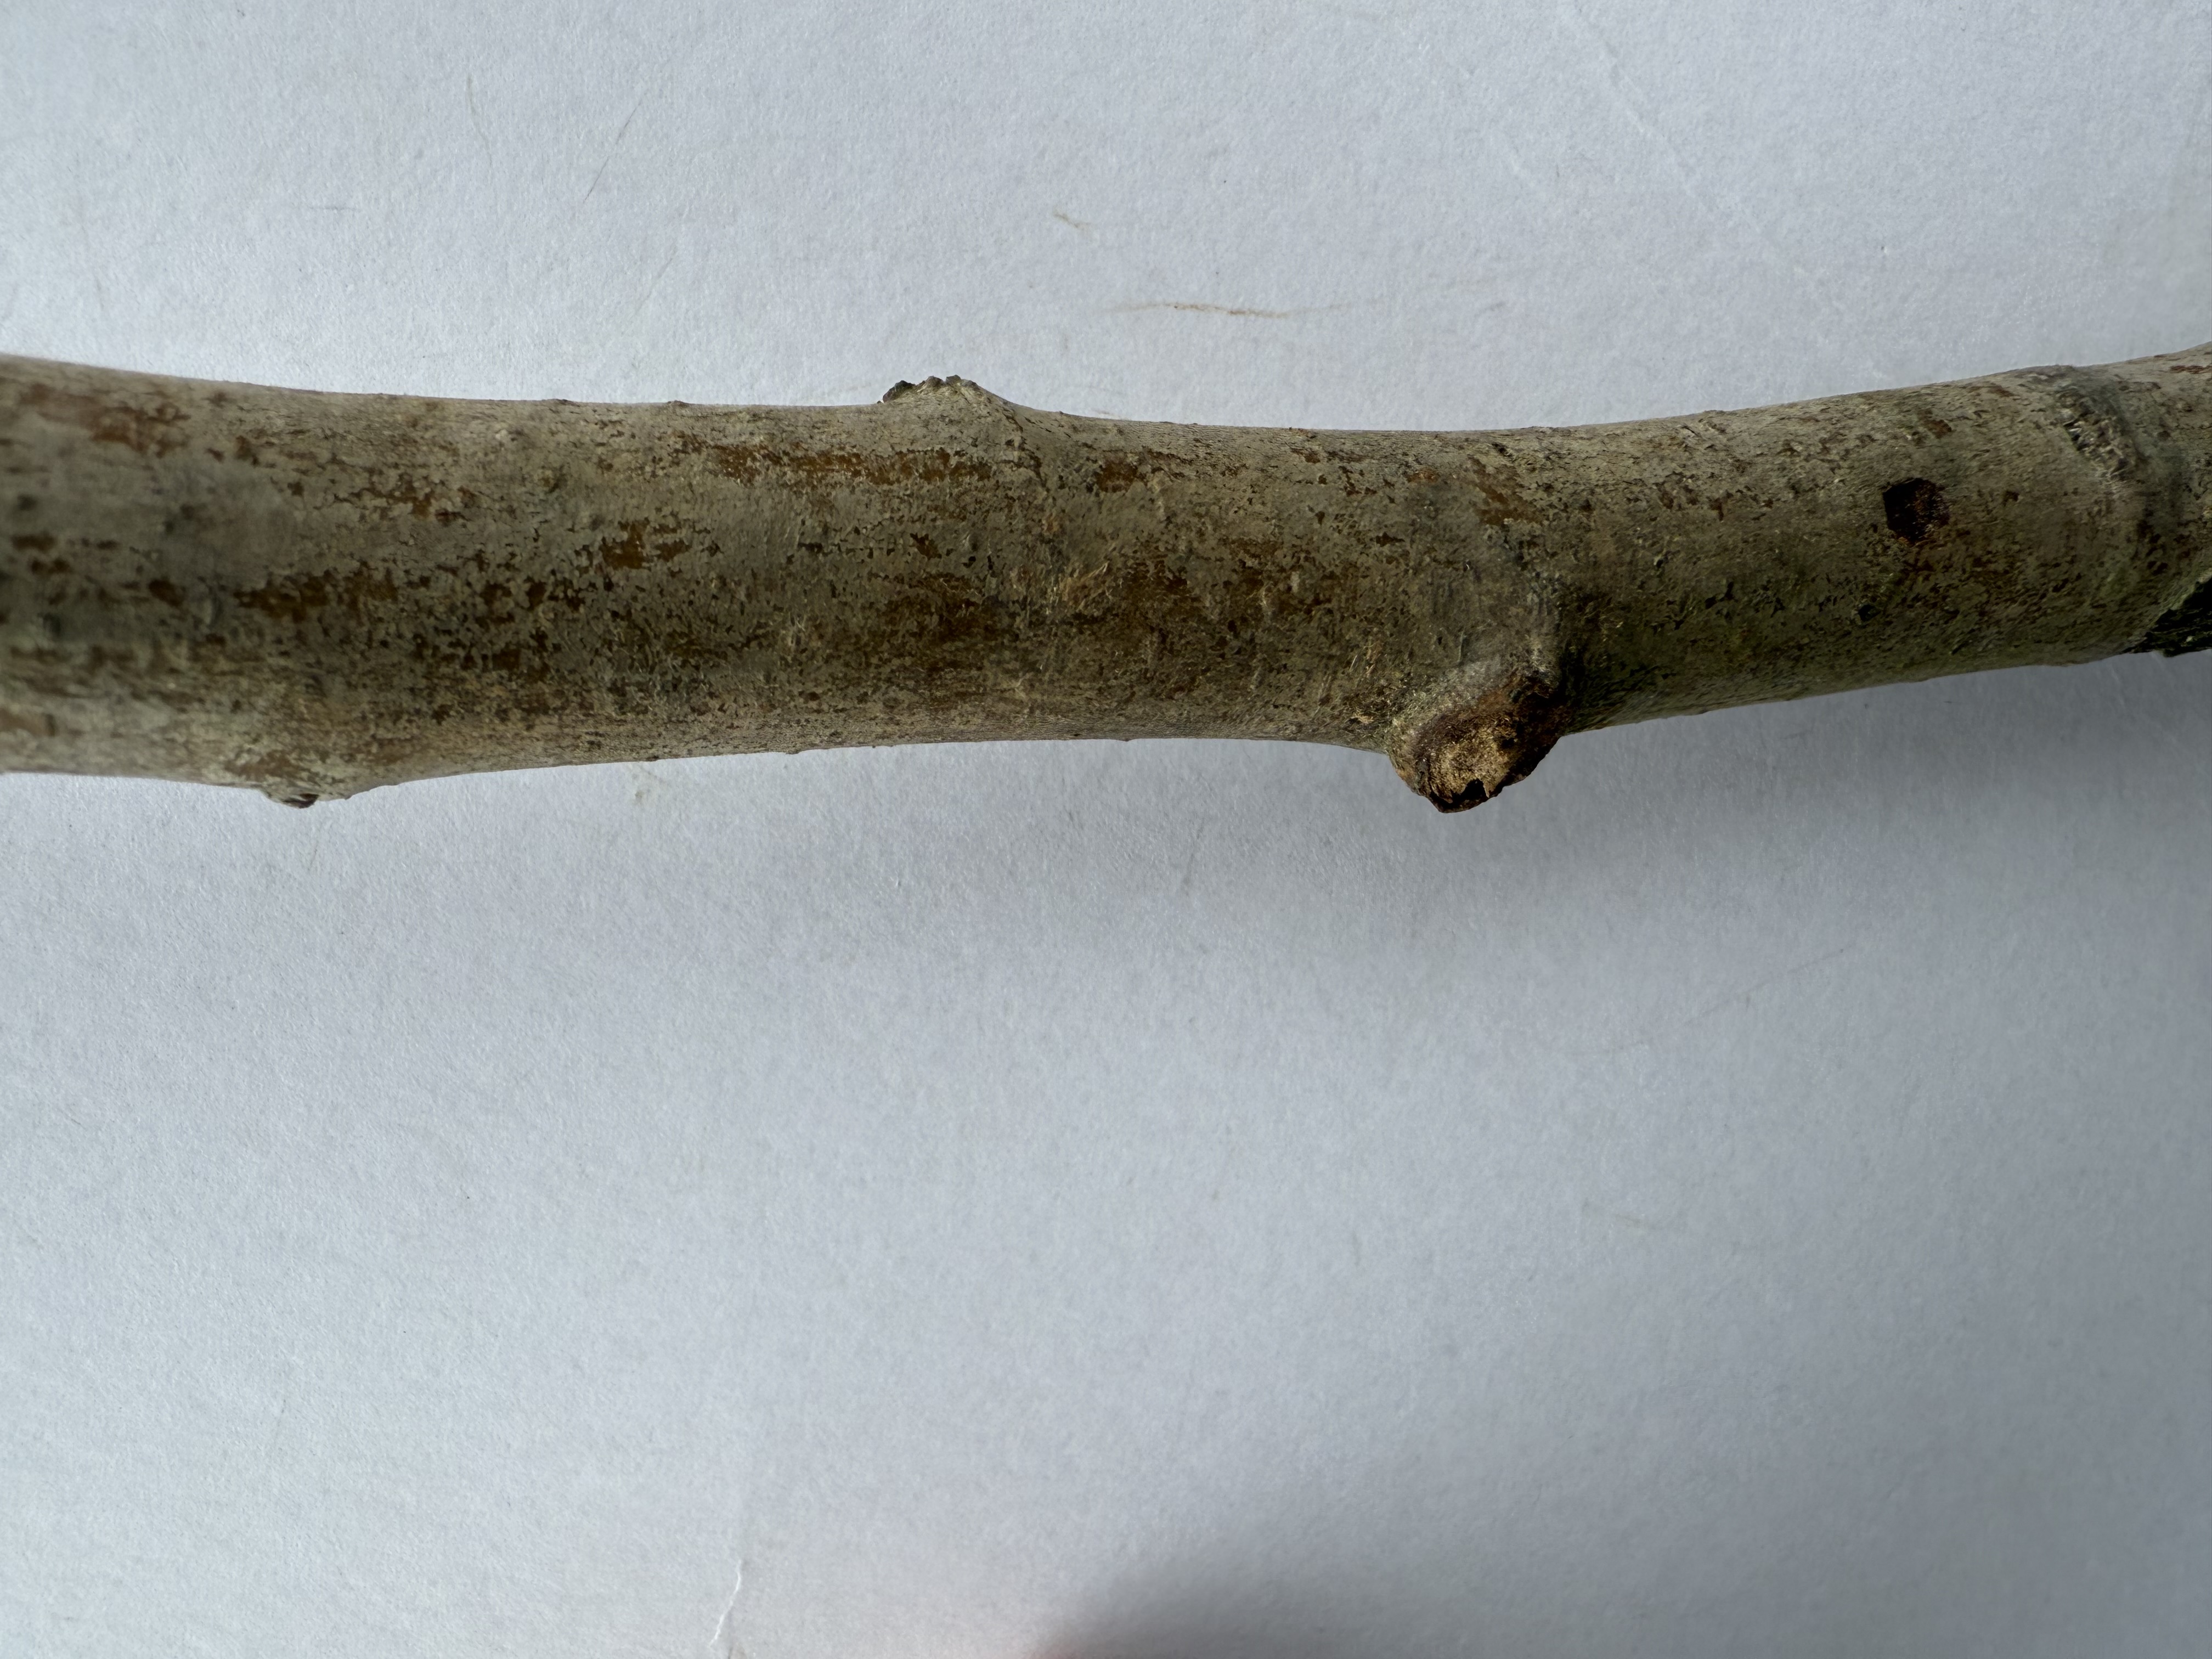
Variety: Santa Maria Pear